Daughters of Jacob Bridge

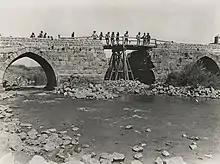
The Daughters of Jacob Bridge in 1918

The Battle of Jisr Benat Yakub was fought there on 27 September 1918 during the Sinai and Palestine Campaign of World War I, at the beginning of the pursuit by the British Army of the retreating remnants of the Ottoman Yildirim Army Group towards Damascus, who destroyed the central arch of the bridge. The bridge was shortly repaired by ANZAC sappers, flattening the original dual-slope pathway, making it useful for modern vehicles.